MBB Bo 209 Monsun

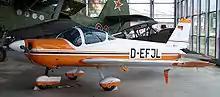

In April 1969, Bölkow selected the MK-101 to replace the Bo 208 in production, with the type becoming the "Bölkow Bo 209 Monson". One month later, the second prototype made its first flight. That same year, the type made its first public appearance at the Paris Air Show. Furthermore, Messerschmitt-Bölkow merged with Blohm & Voss to become Messerschmitt-Bölkow-Blohm, with the aircraft becoming the MBB Bo 209.